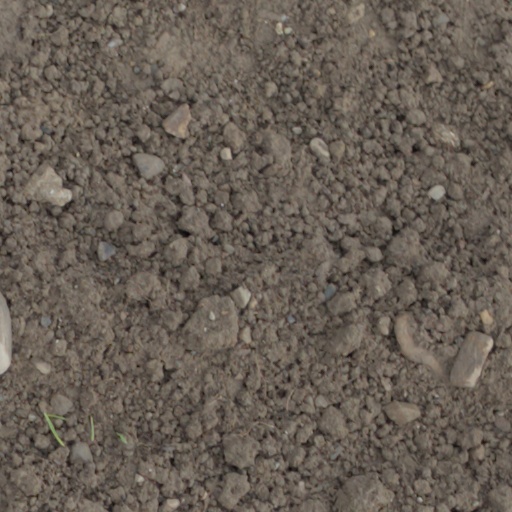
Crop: wheat